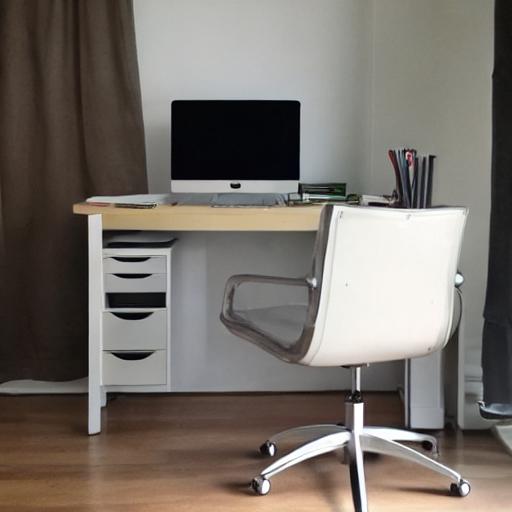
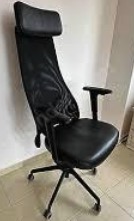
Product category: items_chair
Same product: no